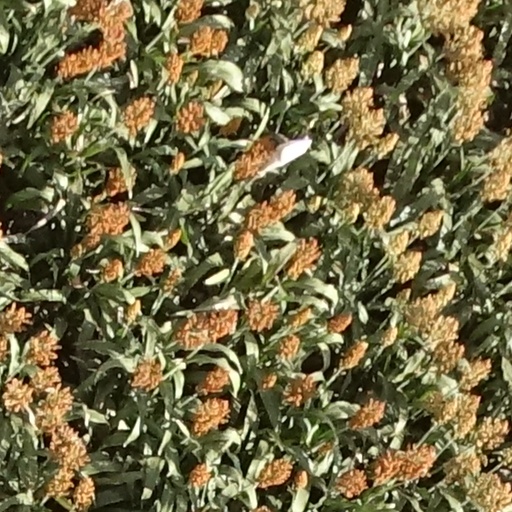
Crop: sorghum